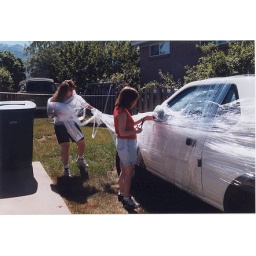
The car had been wrapped in industrial strength plastic wrap by Bryan, during their visit to Utah.